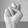
ASL letter: N